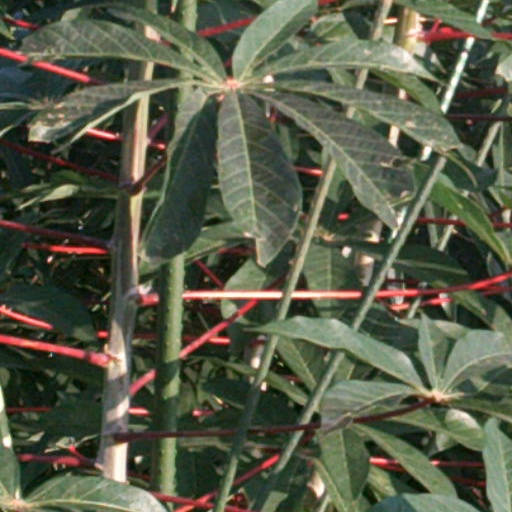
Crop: cassava